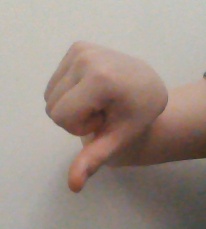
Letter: waw